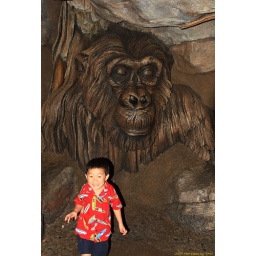
Andrew and a monkey carving in the tree of life